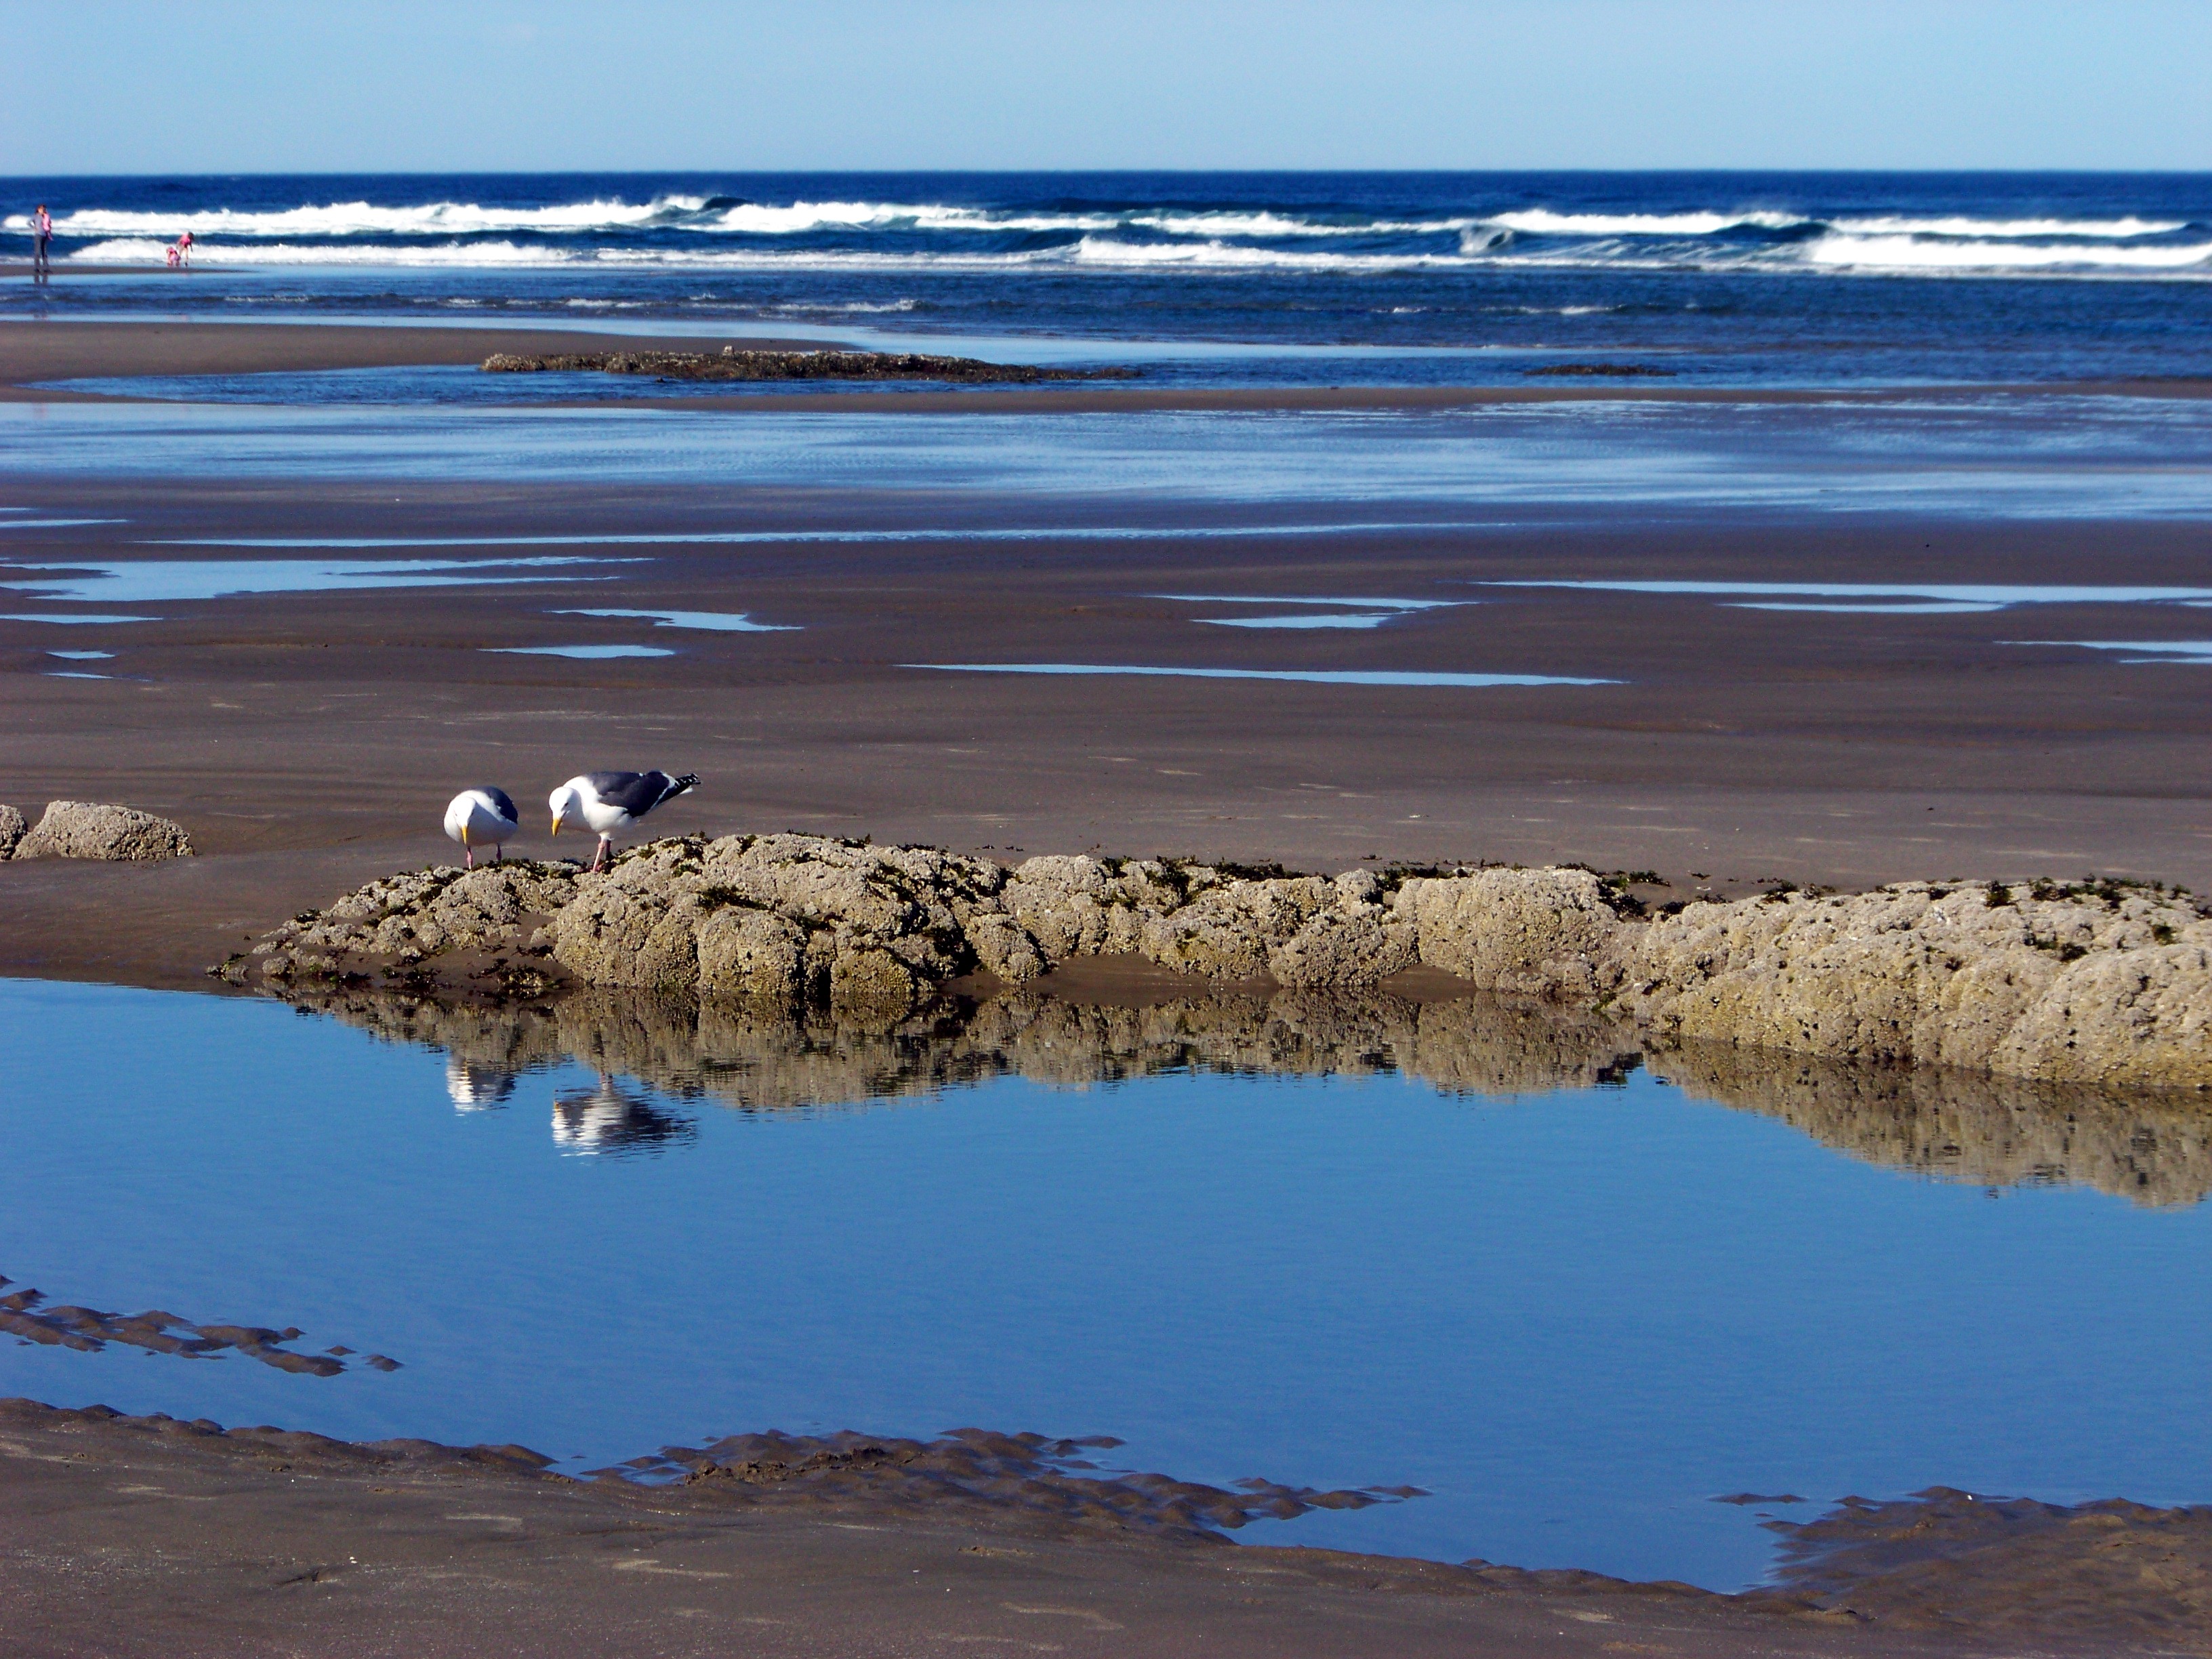
beach, sea, coast, water, sand, rock, ocean, horizon, shore, wave, vacation, cliff, dusk, cove, reflection, lagoon, bay, material, body of water, birds, gulls, waves, seagulls, cape, islet, mudflat, natural environment, wind wave